Coast to Coast (British TV programme)

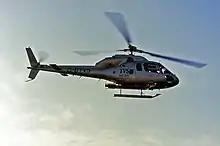

TVS was also the first television station in Britain to have its own dedicated live-link news helicopter – an Aerospatiale Twin Squirrel equipped with remote control camera and facilities to receive live pictures beamed up to it from five Land Rover Discovery mobile up-link units. This system was brought into use in 1990 and relayed live news coverage from anywhere in the South and South East to reception dishes located on the region's main transmitter masts.